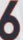
Number: 6